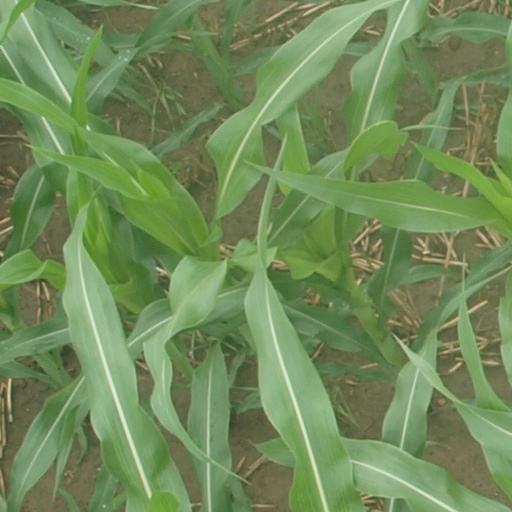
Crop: maize; corn